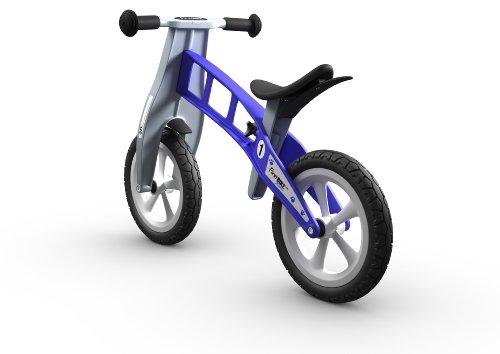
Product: FirstBIKE Basic Bike without brake
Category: Toys & Games | Tricycles, Scooters & Wagons | Ride-On Toys & Accessories
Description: One of the LIGHTEST WITH A BRAKE 8.
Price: $105.43
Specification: Product Dimensions:         33 x 15 x 22 inches ; 8.6 pounds    |Shipping Weight: 10 pounds (View shipping rates and policies)|Shipping Advisory: This item must be shipped separately from other items in your order.  Additional shipping charges will not apply.|ASIN: B005ZA38PE|Item model number: L1001|    #4417    in Ride-On Toys & Accessories    |    #252085    in Pre-Kindergarten Toys